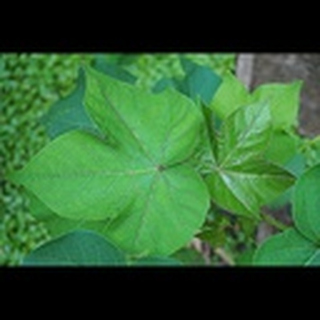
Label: healthy_cotton